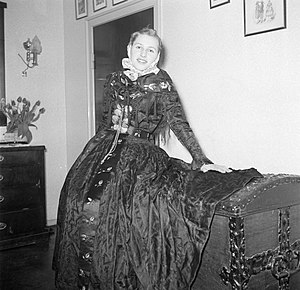
Nederlandske bønder på Amager / Assimilation / Sprog og traditioner
Beboer på Hollændergaarden i Store Magleby, der poserer i nederlandsk folkedragt i 1954.
I det 16 århundrede inviterede den danske konge Christian II 184 nederlandske bønder til Amager, sydøst for København. Disse indvandrere har i flere århundreder fastholdt deres traditioner.